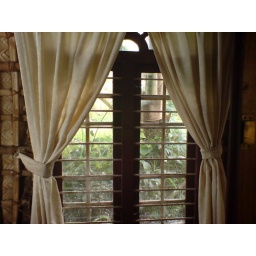
from the bed in the boat house